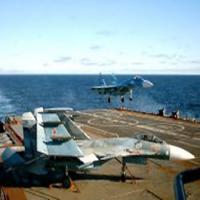
Weather: sun or clear